Bayinnaung

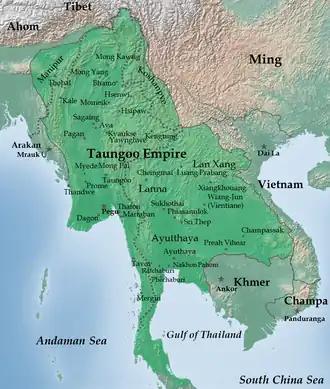
Toungoo Empire in 1580. "States as far east as Vietnam and Cambodia probably paid propitiatory homage to Bayinnaung." Chronicles also claim Cachar and much deeper parts of Yunnan, and treat the Ceylonese Kingdom of Kotte as a protectorate.

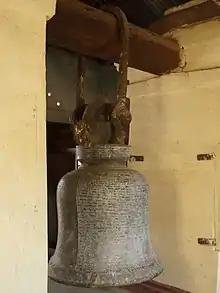
"Shwezigon Pagoda Bell" donated by Banyinnaung in Bagan. The inscriptions on the bell written in Burmese, Mon, and Pali refer to him as the "Conqueror of the Ten Directions", the title by which he is widely known in Mon and Thai.

By 1576, almost no one wanted to challenge Bayinnaung's rule, and the rest of his reign was to be relatively quiet. Other states in the region—in particular, rival Ceylonese kingdoms—were keen to receive his support. For his part, Bayinnaung viewed himself as the protector of Theravada Buddhism, and had long tried to promote and protect the religion in Ceylon. Two decades earlier, in November 1555, he sent rich presents to the Tooth of Kandy, and bought land there to keep lights continually burning at the shrine. His craftsmen beautified the temple and swept it with the broom made of his and his chief queen's hair. In 1560, upon hearing that the Portuguese had seized and taken the tooth relic to Goa, he sent envoys to secure the relic for 800,000 silver kyats (41,000 pounds sterling) and shiploads of rice, whenever needed, to provision the Portuguese garrison at Malacca. Viceroy Constantino de Bragança was interested but the Archbishop of Goa, Gaspar de Leão Pereira, overruled him by threatening the viceroy with an Inquisition style trial. In 1561, "while the Burmese envoys gazed in frozen horror, the archbishop placed the Tooth in a mortar, grounded it to powder, burned it in a brazier, and cast the ashes into the river." The Ceylonese however claimed that the destroyed relic had been a replica, and that the true Tooth had remained in Ceylon. Two teeth, claimed to be the real Tooth, appeared in Ceylon, one at Colombo and the other at Kandy.